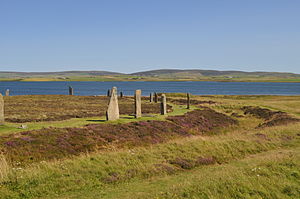
Brogar-ringen
En del af Brogar-ringen med øen Hoy i baggrunden
Brogar-ringen eller Brodgar-ringen findes på Mainland, Orkney, Storbritannien. Oprindelig bestod ringen af 60 sten sat i en cirkel med diameter 107 meter. I dag er mange af stenene beskadiget. Den oprindelige anvendelse menes at have været astronomisk observation. Stensætningen dateres til ca. 3500 f.Kr.